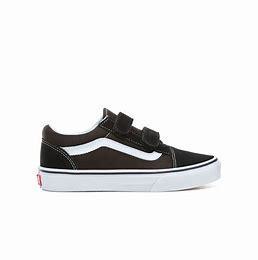
Brand: Vans
Model: Old Skool V